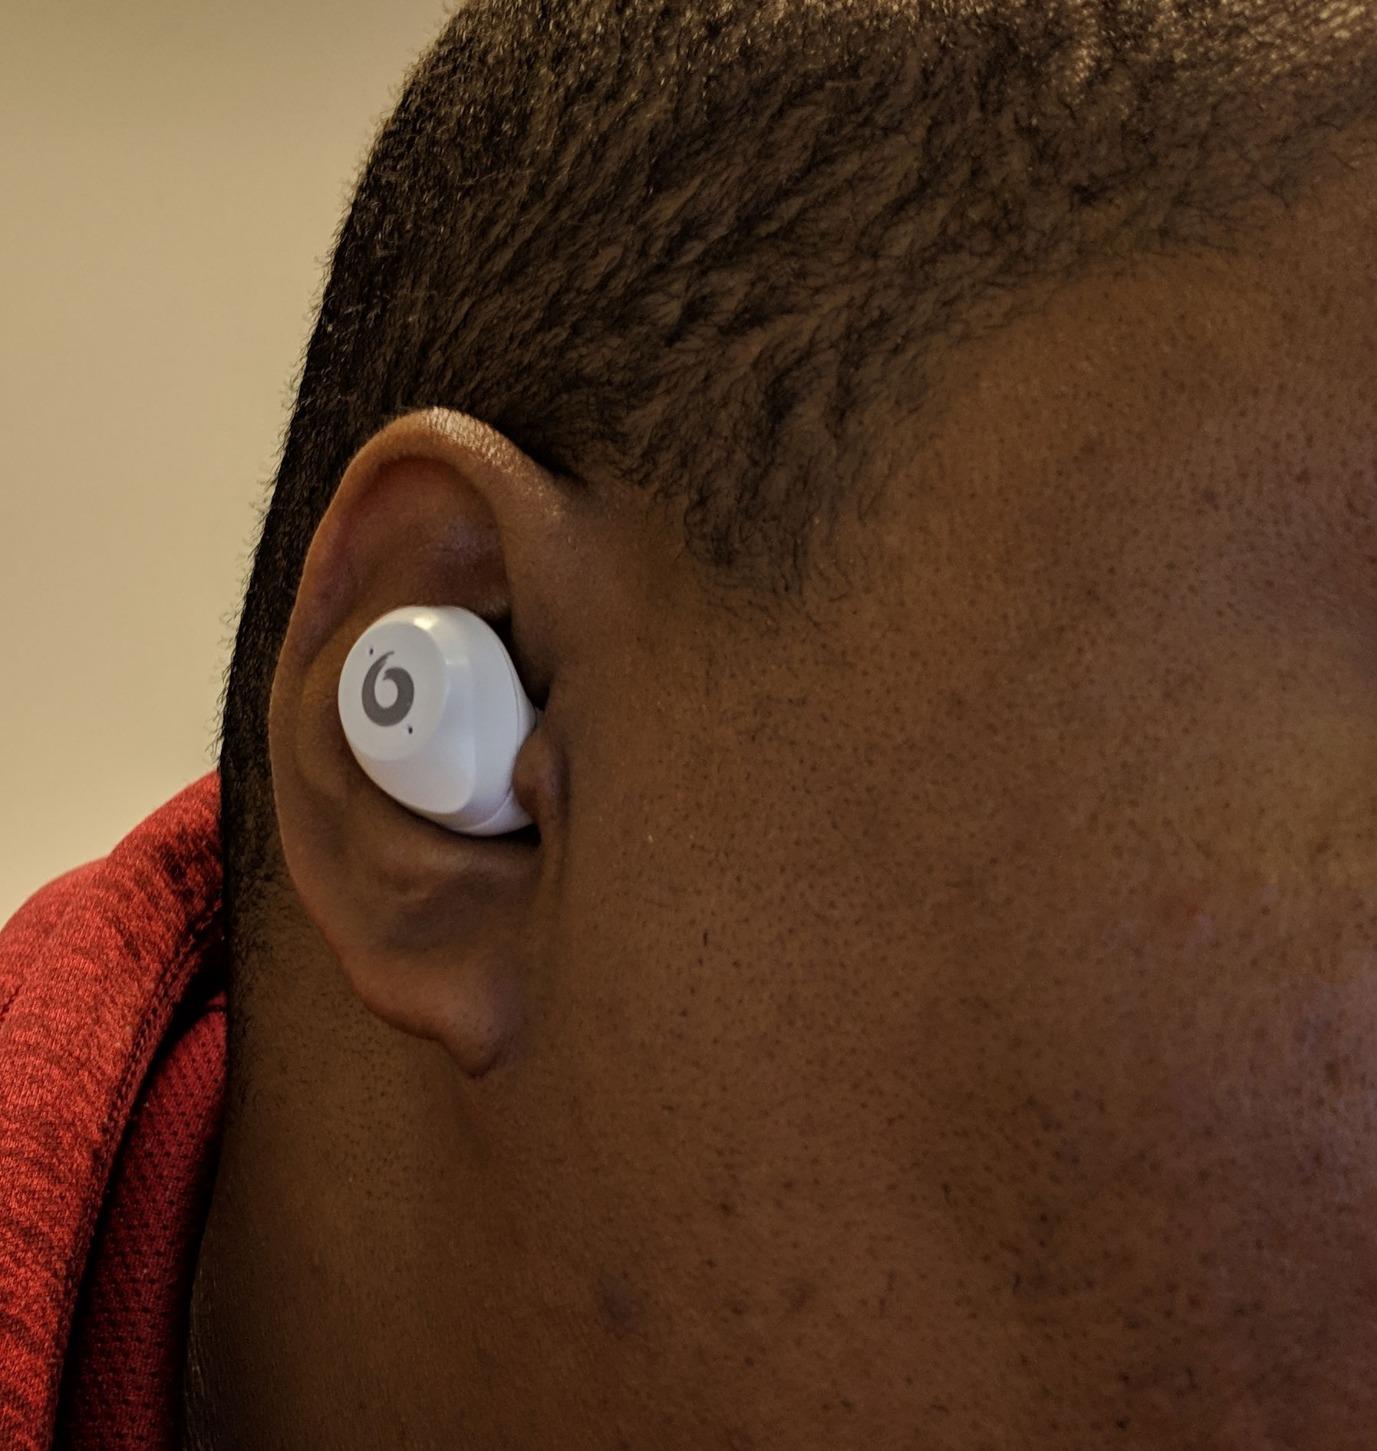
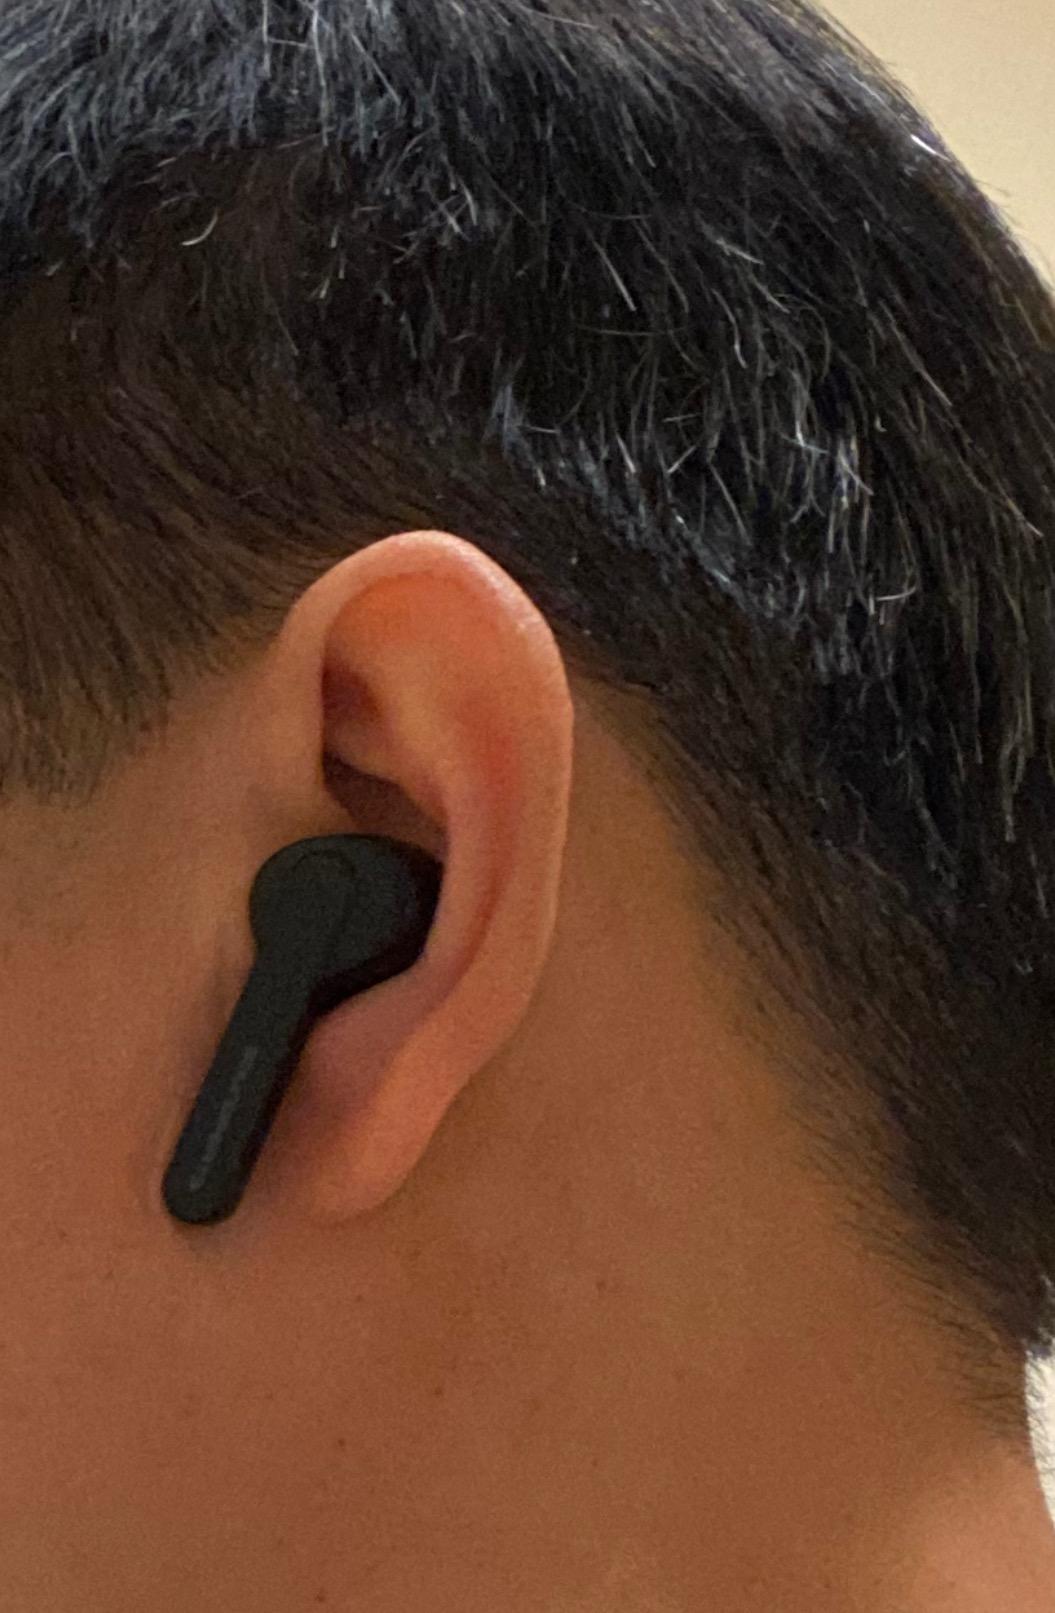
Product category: earbuds
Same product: no